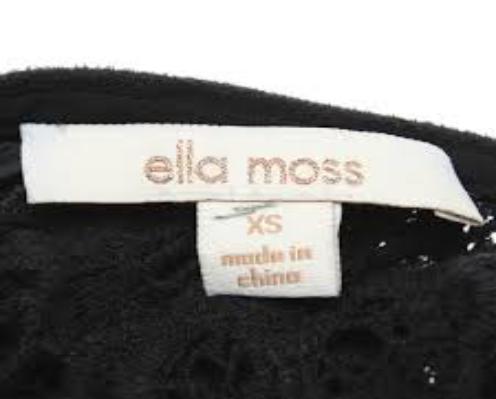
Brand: Ella Moss
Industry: Clothes